Sultan Ageng Tirtayasa University

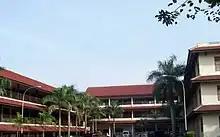
"Letter U" Building in Faculty of Engineering

This Campus has one faculty, The Faculty of Engineering. Cilegon Campus is on KM 3 Jl. Jenderal Sudirman, Cilegon, Banten Province.